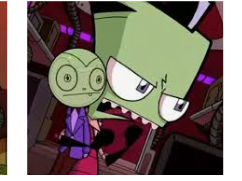
Portrait style: Cartoon Portrait